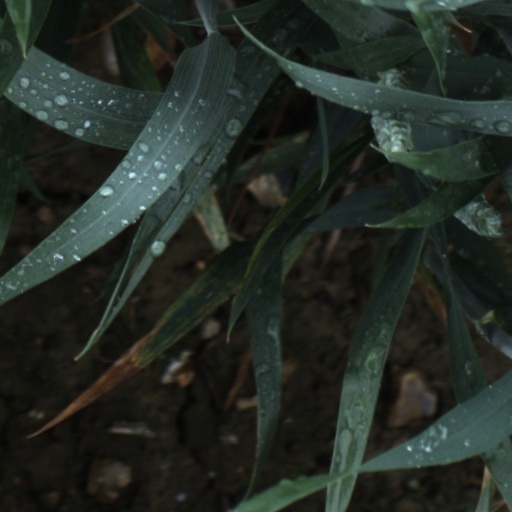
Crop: wheat